KXAS-TV

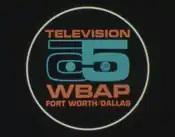
As WBAP-TV, versions of this channel 5 logo were used in some part of the 1960s for certain station IDs.

During NBC's coverage of the assassination of President John F. Kennedy on November 22, 1963, WBAP-TV transmitted news reports conducted from its Broadcast Hill studios on the sniper-range shooting at the Presidential motorcade carrying Kennedy and Governor John Connally (who himself was injured in the shooting) in color; NBC broadcast the station's color feed during its coverage, which was otherwise transmitted in black and white from their New York studios. Charles Murphy, who served as an anchor at the station, relayed word of Kennedy's death during emergency surgery at Parkland Hospital that afternoon. Two days later on November 24, a remote unit that was loaned to WBAP-TV by KTVT management and set up at the Dallas Police Department's downtown headquarters, awaiting the transfer of suspect Lee Harvey Oswald (who shot both men from an upper-floor window at the Texas School Book Depository overlooking Elm Street) to the Dallas County Jail, fed live images of the accused Presidential assassin being gunned down by nightclub owner Jack Ruby to the NBC network; it marked the first time that a murder had been witnessed live on U.S. network television. The station's coverage of the Kennedy assassination and his visit to Texas during which it occurred earned WBAP-TV a national Sigma Delta Chi television news award and a bronze medallion, and honors by the Dallas Press Club and the Radio-Television News Directors Association (RTNDA) in 1964.